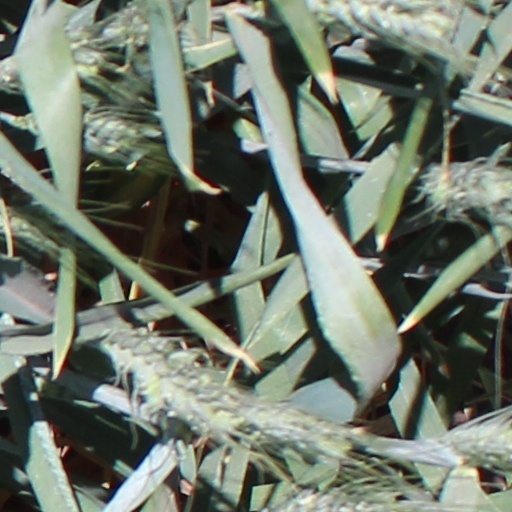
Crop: wheat